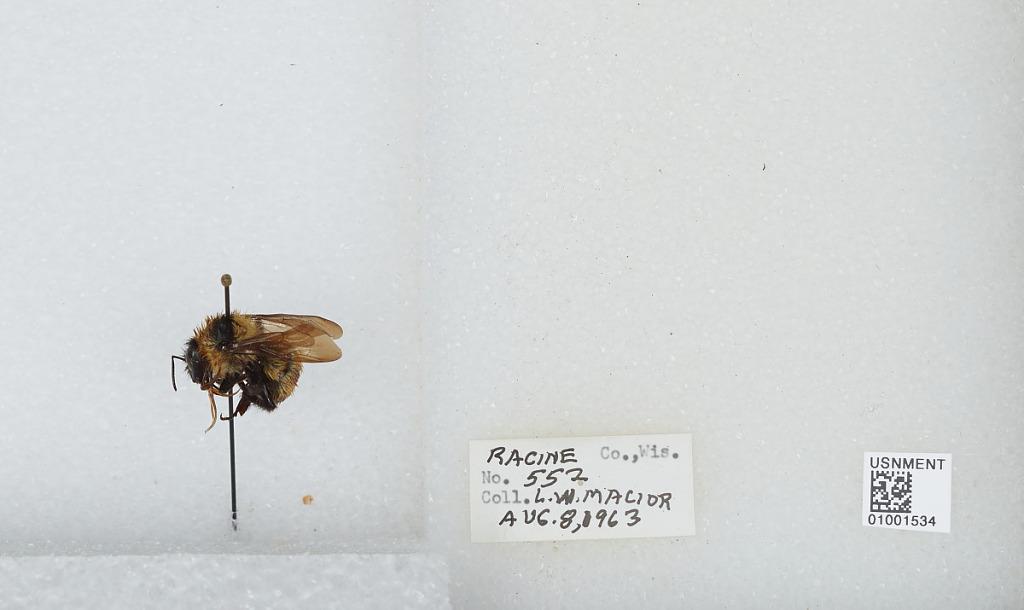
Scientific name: Bombus (Fervidobombus) fervidus fervidus (Fabricius)
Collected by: L. Macior
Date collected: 1963-8-8
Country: United States
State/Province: Wisconsin
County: Racine
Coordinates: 42.78, -87.76